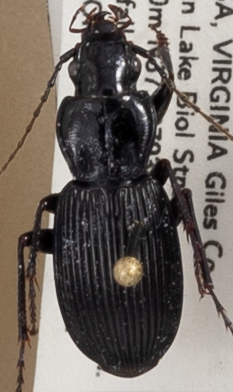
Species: Pterostichus lachrymosus
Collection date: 2018-09-11
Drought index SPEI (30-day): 0.396
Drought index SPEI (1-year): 0.828
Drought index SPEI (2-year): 0.988